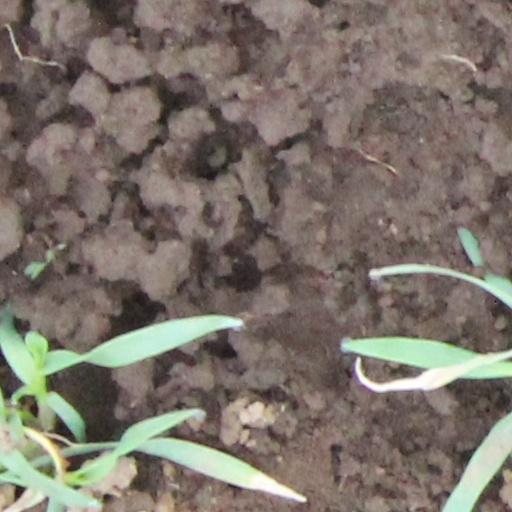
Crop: wheat